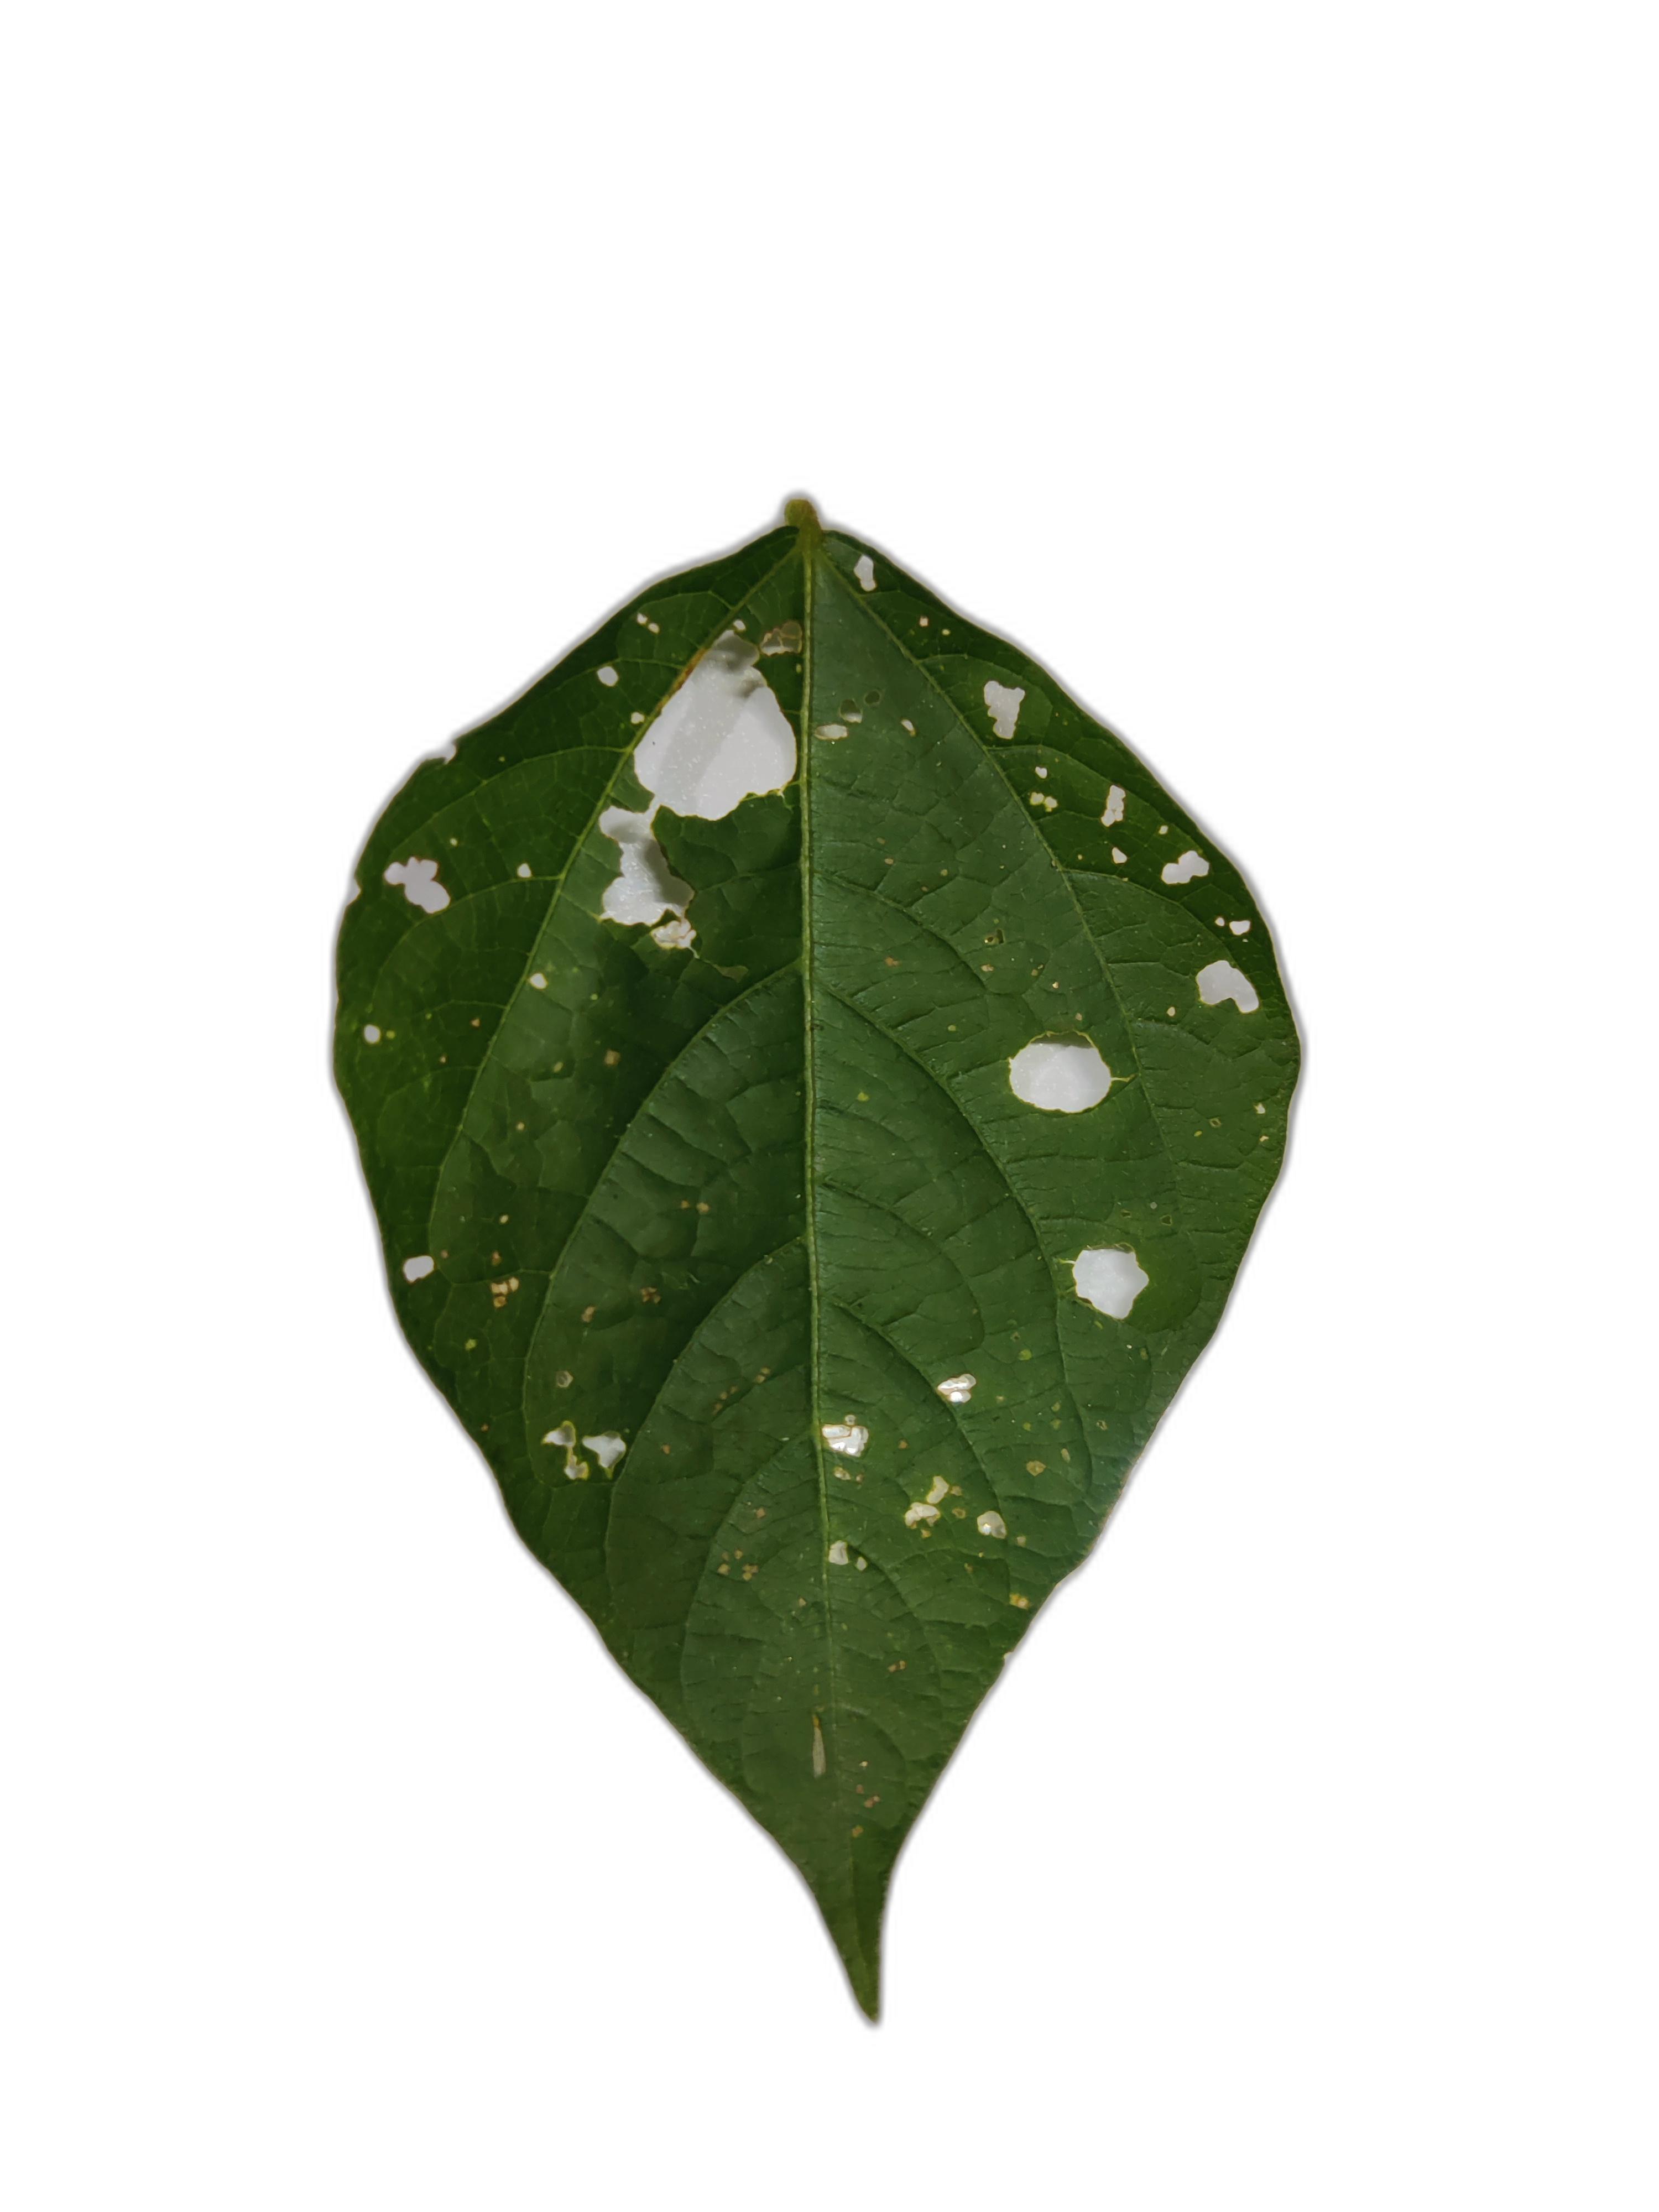
Label: Cercospora leaf spot